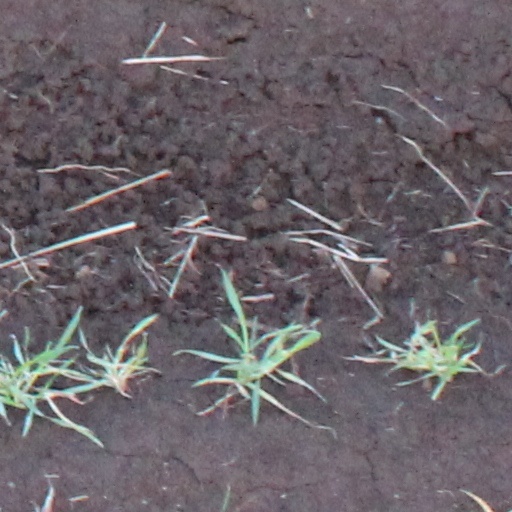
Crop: wheat